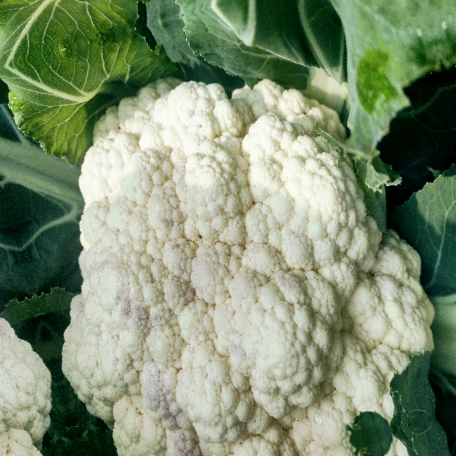
Label: Disease Free